Chalais-Meudon

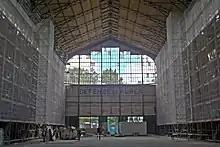
Hangar Y interior in 2009

In 1929 Albert Caquot began planning for what was then the largest wind tunnel in the world. It was designed by Antonin Lapresle, who was a colleague of Gustave Eiffel who had built two wind tunnels with great success in Paris in 1909 and 1912. Building started in 1932 and it was completed in 1934. It was capable of testing complete aircraft up to span. Built of reinforced concrete, it was powered by six fans of each, and airspeeds could reach .